Endangered Species Act of 1973

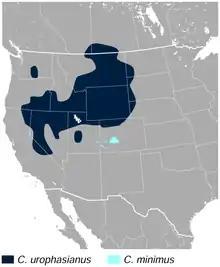
Sage and Gunnison Grouse "Centrocercus urophasianus" and "minimus" distribution map

In practice, agency decisions are sometimes challenged by biodiversity proponents who assert that "the best available science" would compel stronger listing protections. Decisions are also sometimes challenged by oppositional interest groups, notably by those grounded in business, extractive industry, or landowner rights perspectives.